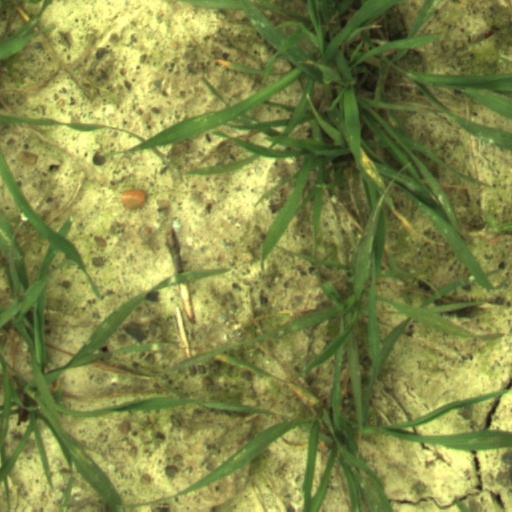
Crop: wheat